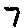
Label: 7